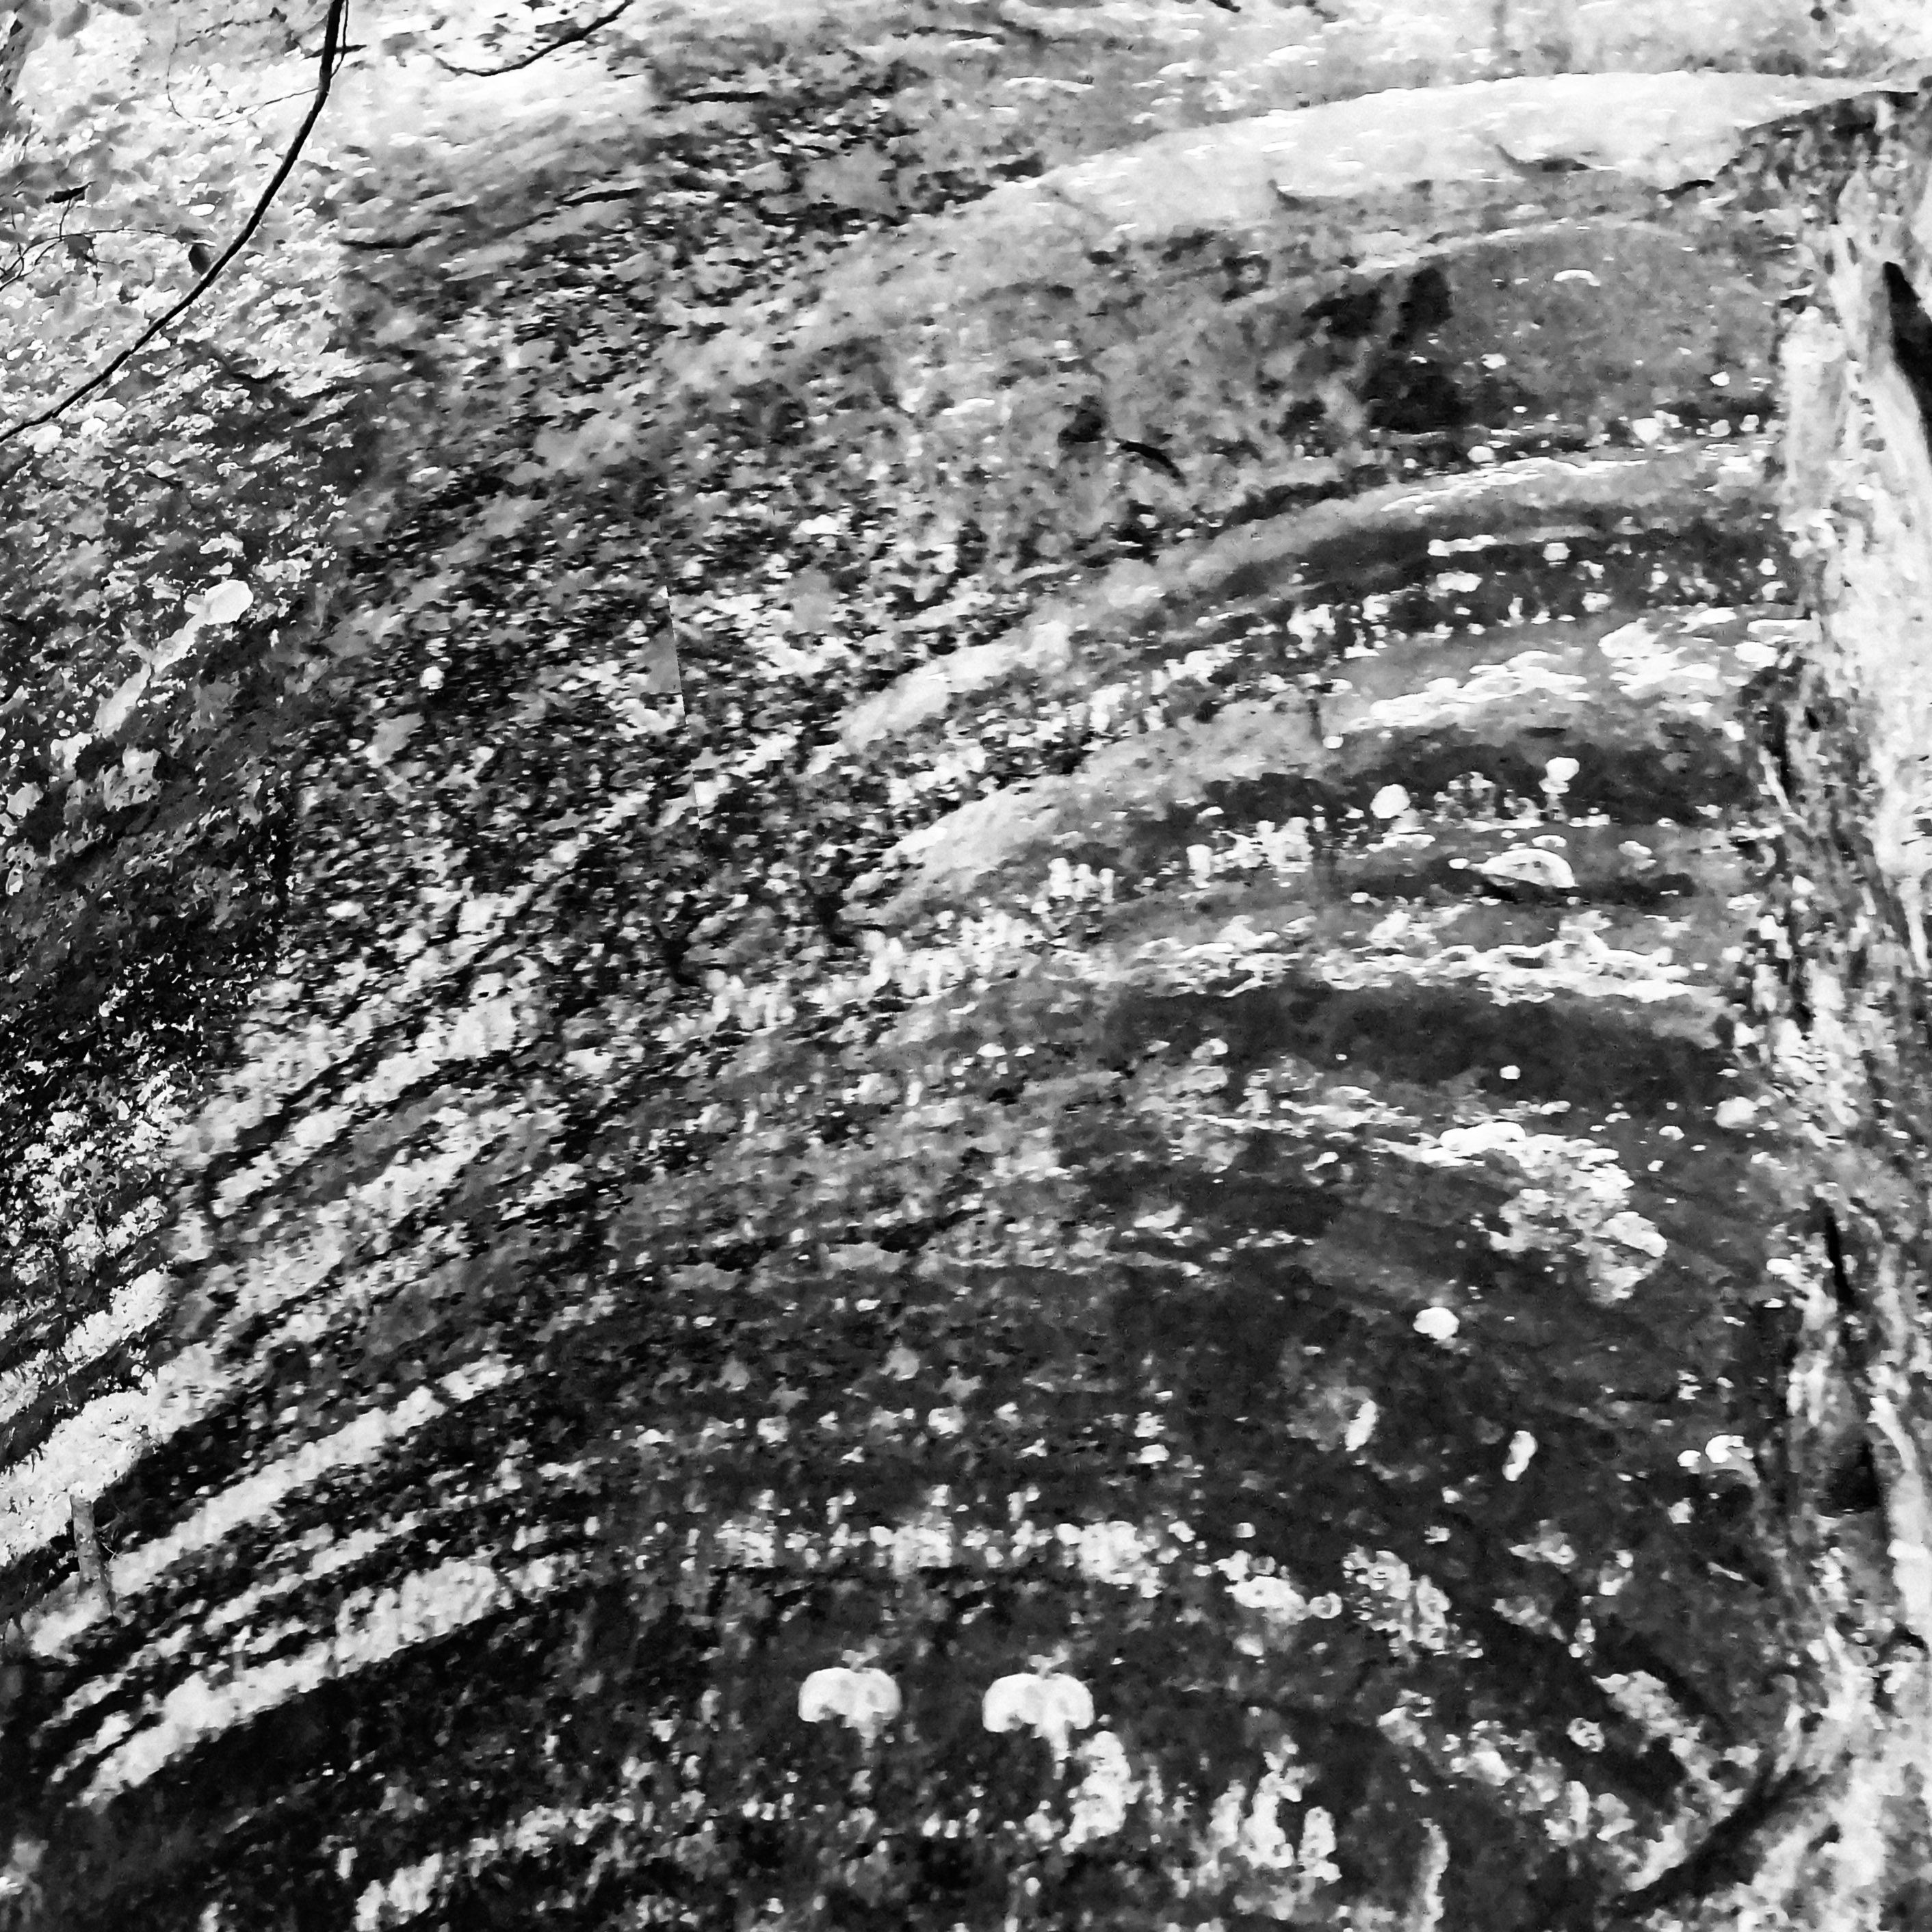
Abstract black and white painting
This black and white painting features curved lines along with striations giving a sense of texture to the painting. There is a contrast between the black colors against the white background.
A monochrome color palette for the painting is used to show contrasts of black and white. The random patterns used give it an abstract style.
Labels: Rock, Plant, Tree, Tar, Outdoors, Nature, Soil, Accessories, Gemstone, Jewelry, Vegetation, Cliff, Texture, Water, Painting
Camera: HUAWEI POT-LX1T